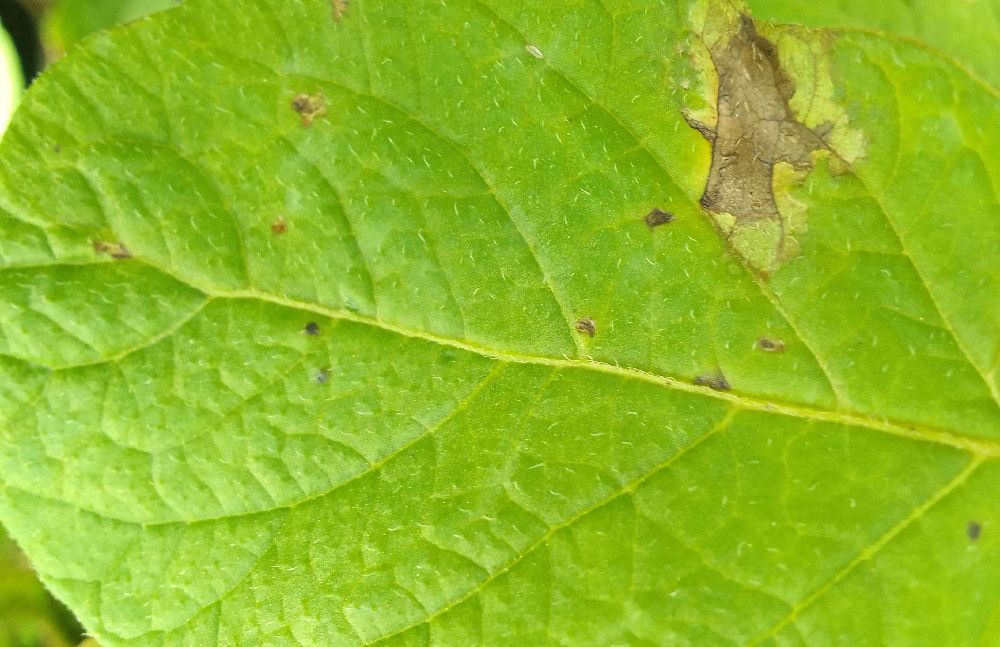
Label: Late blight